Gianni Bruno

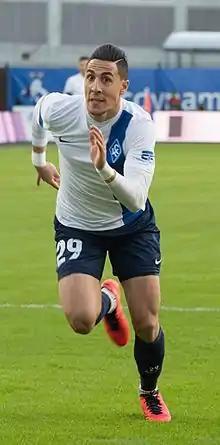
Bruno with Krylia Sovetov in 2016

Gianni Bruno (born 19 August 1991) is a Belgian professional footballer who plays as a forward for Turkish club Iğdır.